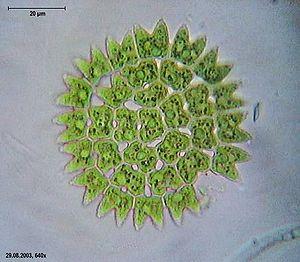
Pediastrum est un genre d'algues vertes de la famille des Hydrodictyaceae.
Les Chlorophyceae sont une classe d'algues vertes de la division des Chlorophyta. Le mot associe les racines grecques χλωρός [khlôros] et φύκος [phucos].
Pediastrum duplex est une espèce d'algues vertes du genre Pediastrum et de la famille des Hydrodictyaceae.